Bourne, Massachusetts

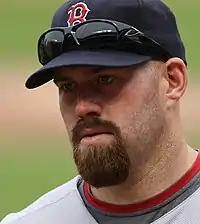
Kevin Youkilis played for the Bourne Braves in 2000.

Bourne is home to the Bourne Braves, an amateur collegiate summer baseball team in the Cape Cod Baseball League. The team plays at Doran Park, and has featured dozens of players who went on to have careers in Major League Baseball, such as Kevin Youkilis, Mitch Moreland, and Pete Alonso.